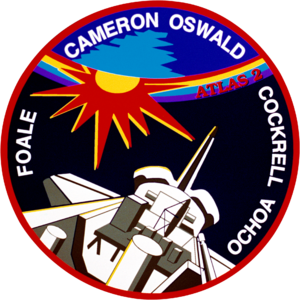
STS-56 est la seizième mission de la navette spatiale Discovery.
STS-54 est la troisième mission de la navette spatiale Endeavour.
Discovery ou OV-103 est une navette spatiale américaine. Tout comme la navette Endeavour, elle porte le nom d'un des navires de James Cook, cartographe et explorateur anglais.